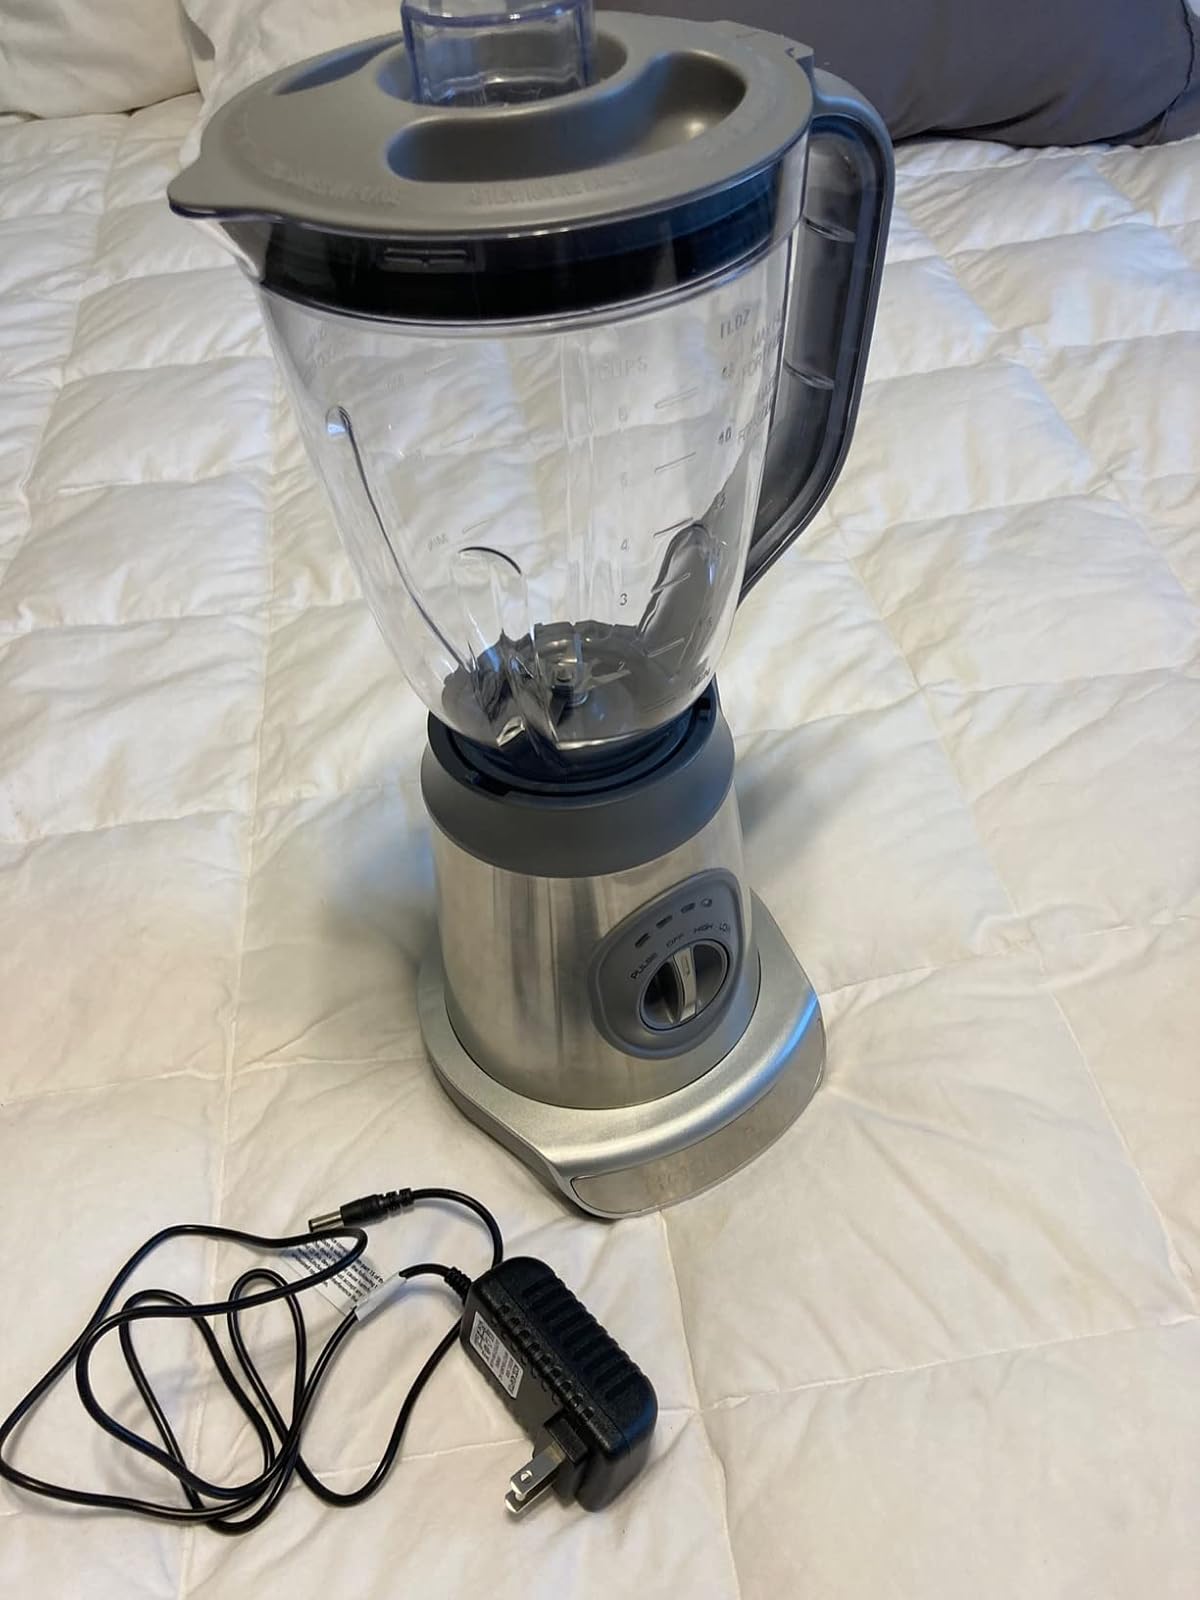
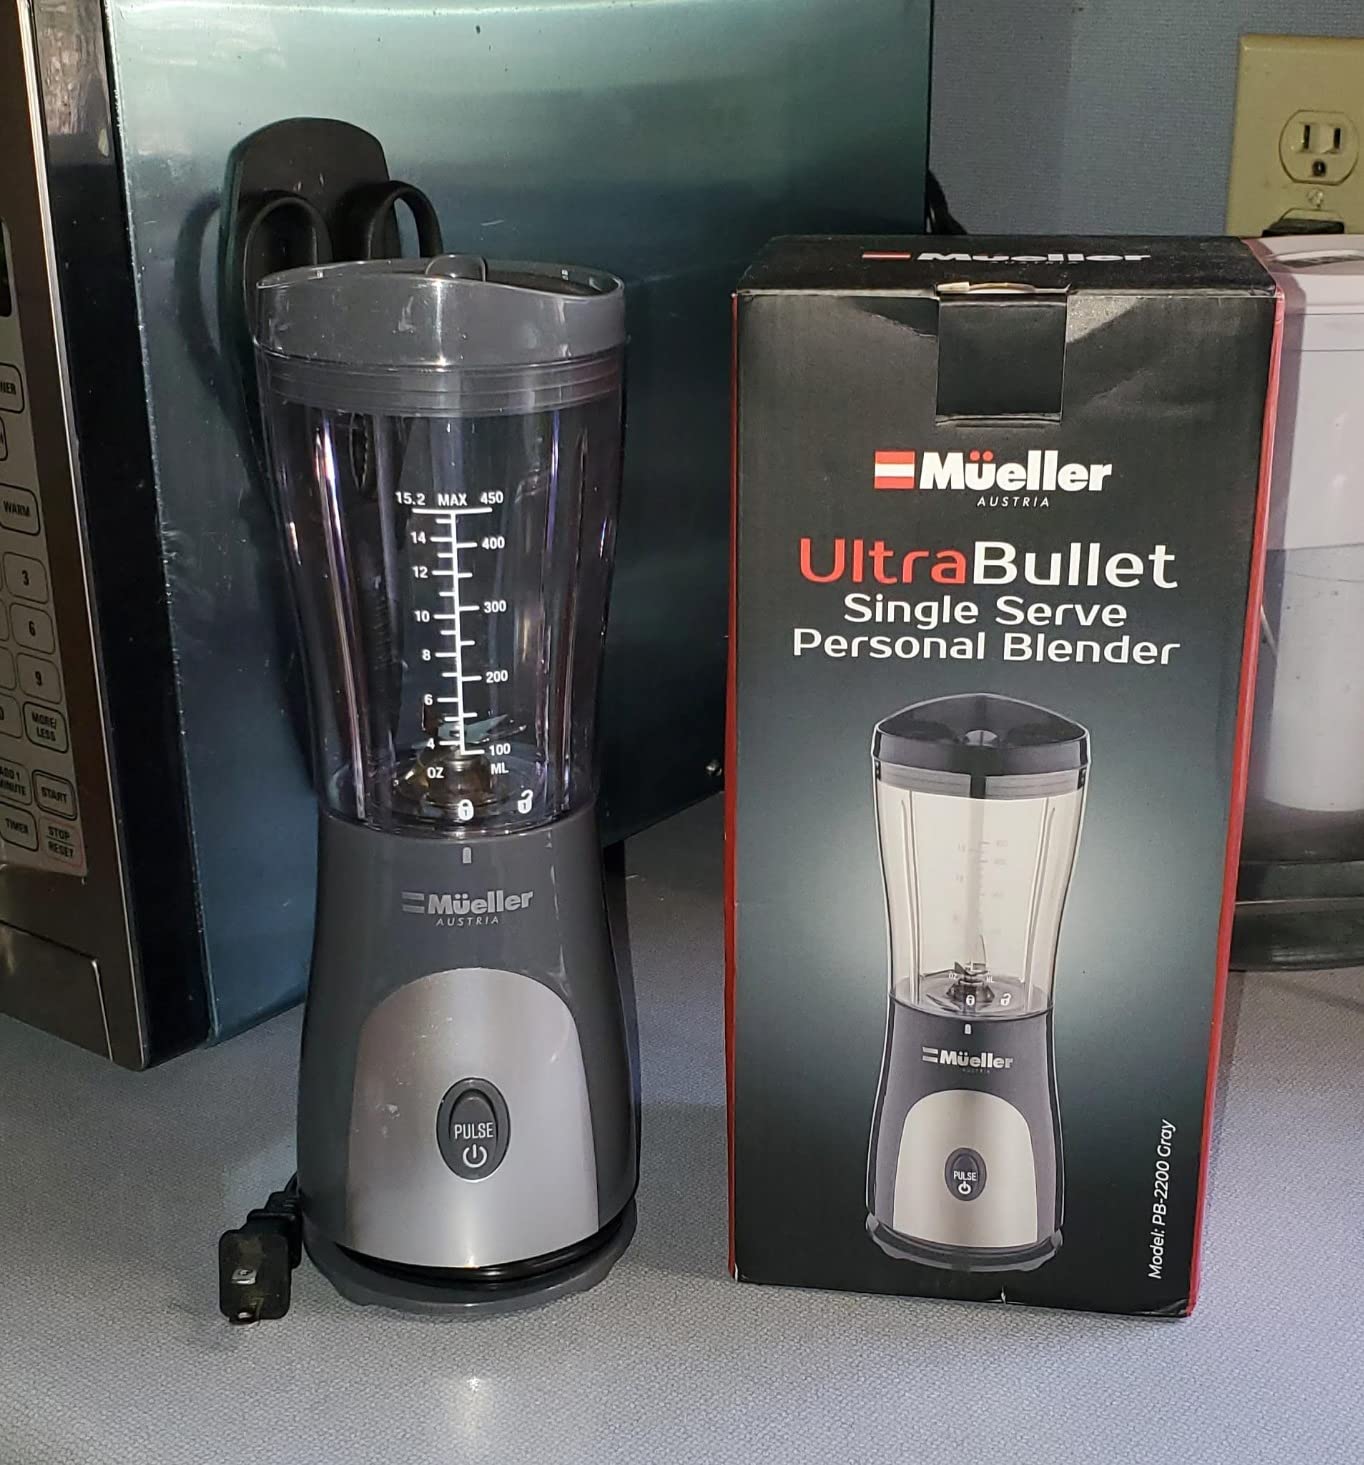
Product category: items_blender
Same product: no